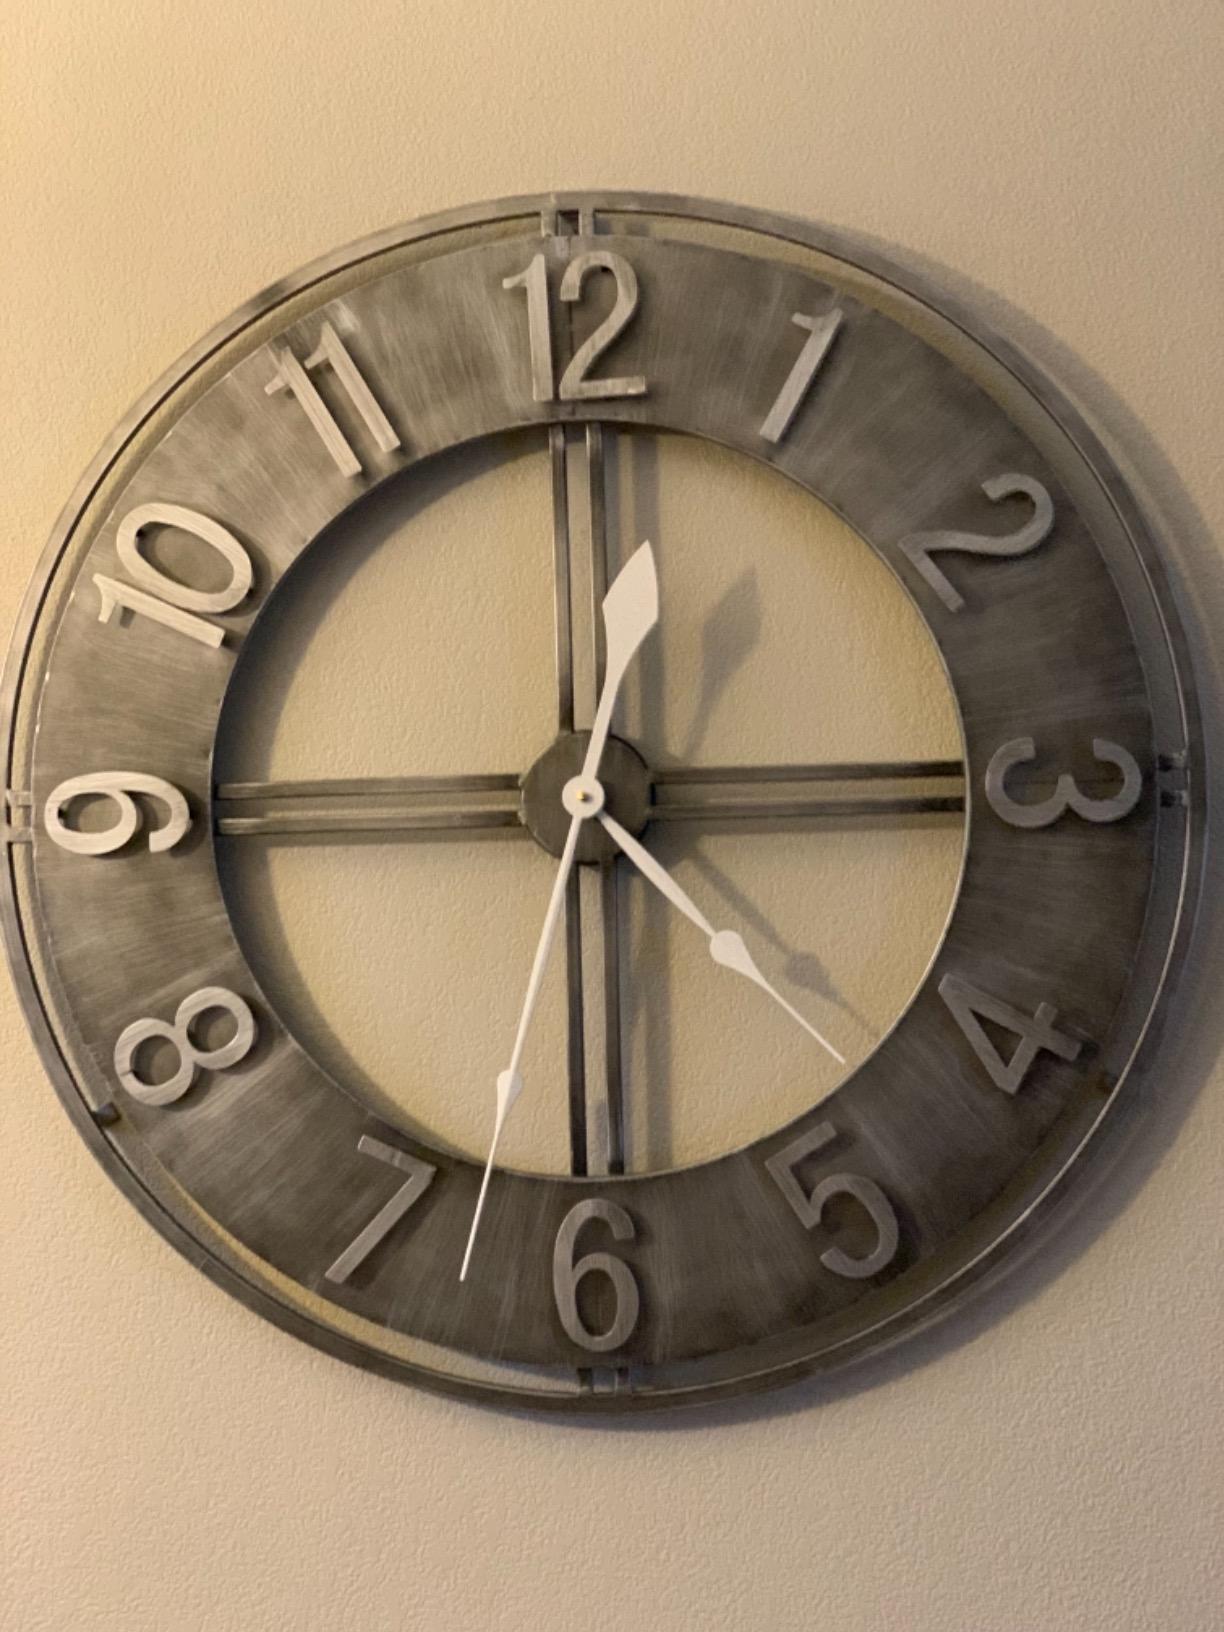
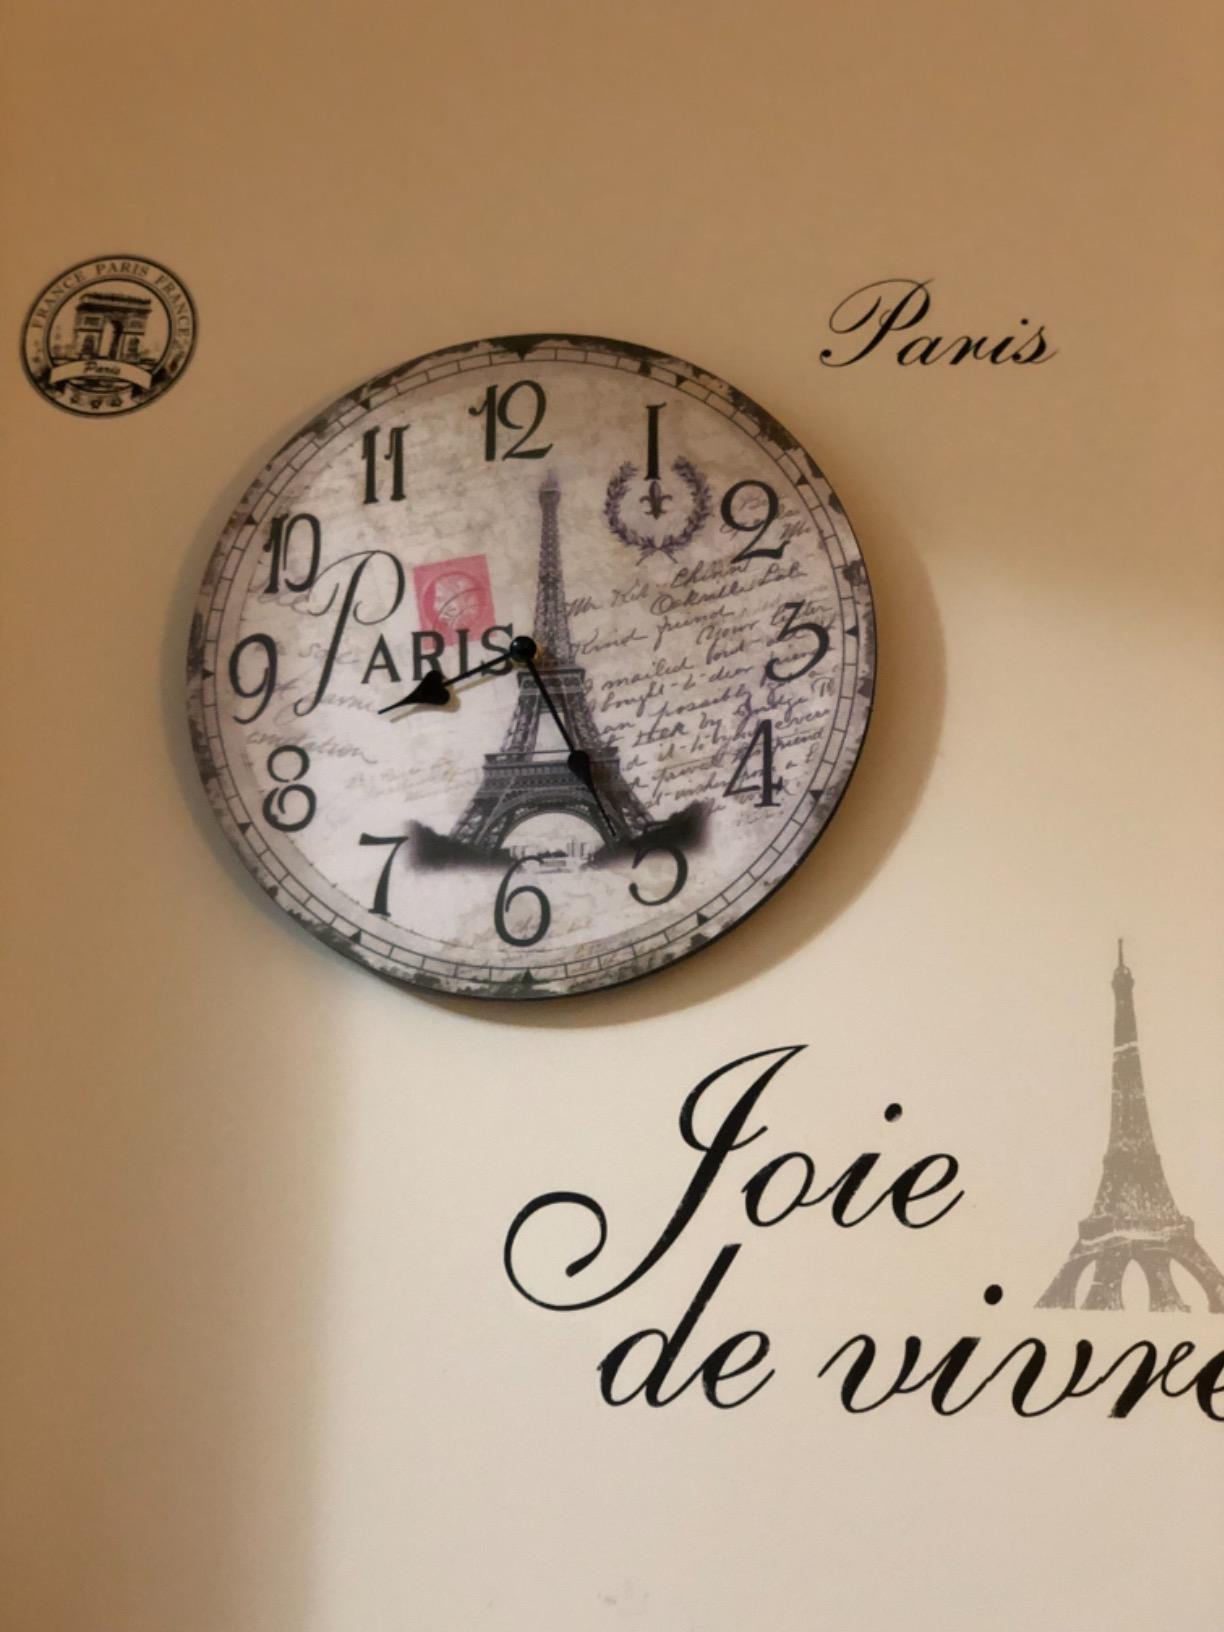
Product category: clock
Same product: no